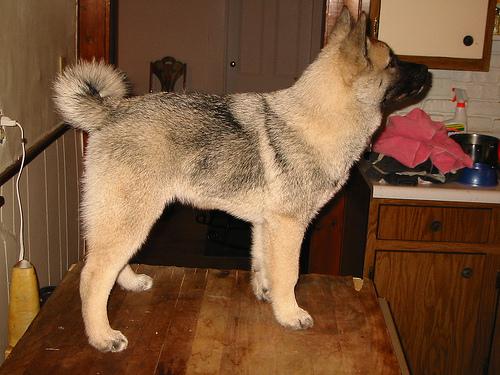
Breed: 217-n000046-Norwegian_elkhound